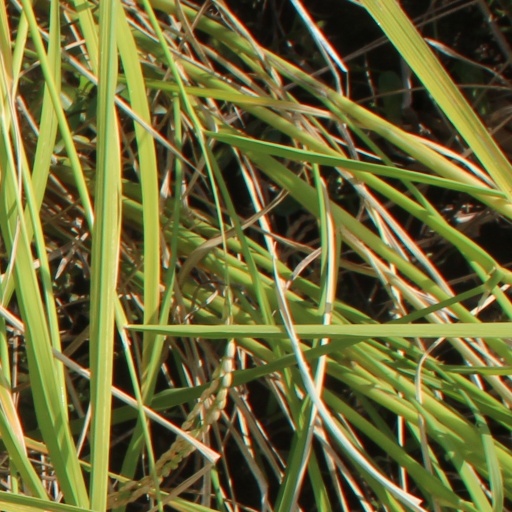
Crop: rice